Opel Omega

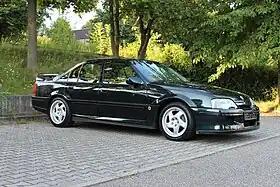
Lotus Omega

This was a limited series model produced together with Irmscher. 500 examples were built so that Opel could compete in the DTM. The car had a three-litre straight-six engine producing . The car accelerated from 0–100 km/h in 7.5 seconds and had a top speed of . The racing version used on the track had , accelerated to in about 5 seconds, and could reach nearly . It did not, however, achieve great success.